History of swimming

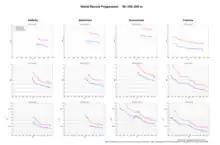
Graphic data for World Record Progression in Men and Women Swimming 50m-100m-200m Long and Short Course Butterfly-Backstroke-Breaststroke-Freestyle

In 1908, the world swimming association Fédération Internationale de Natation Amateur (FINA) was formed.